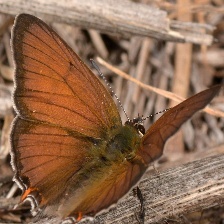
Species: COPPER TAIL